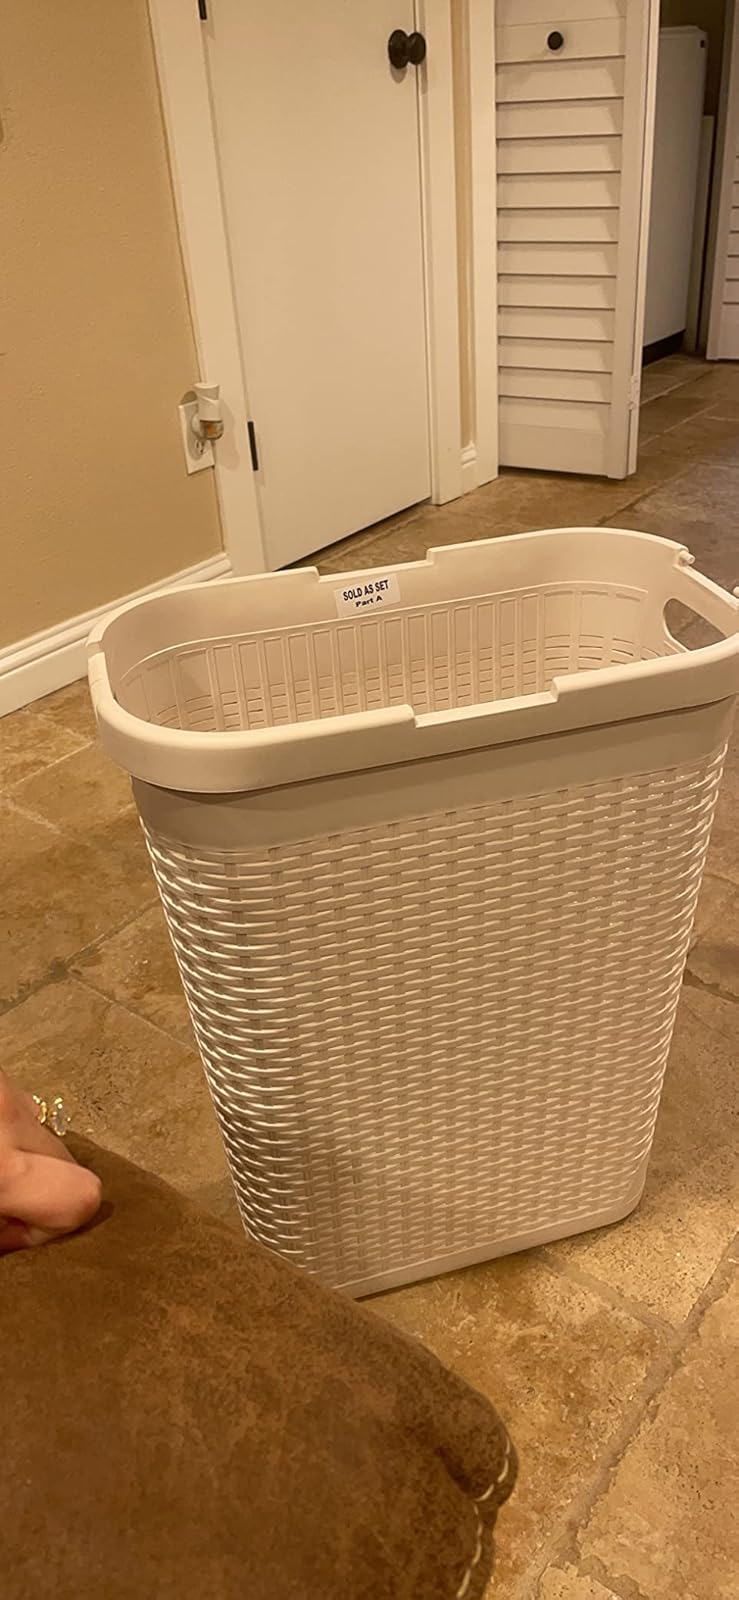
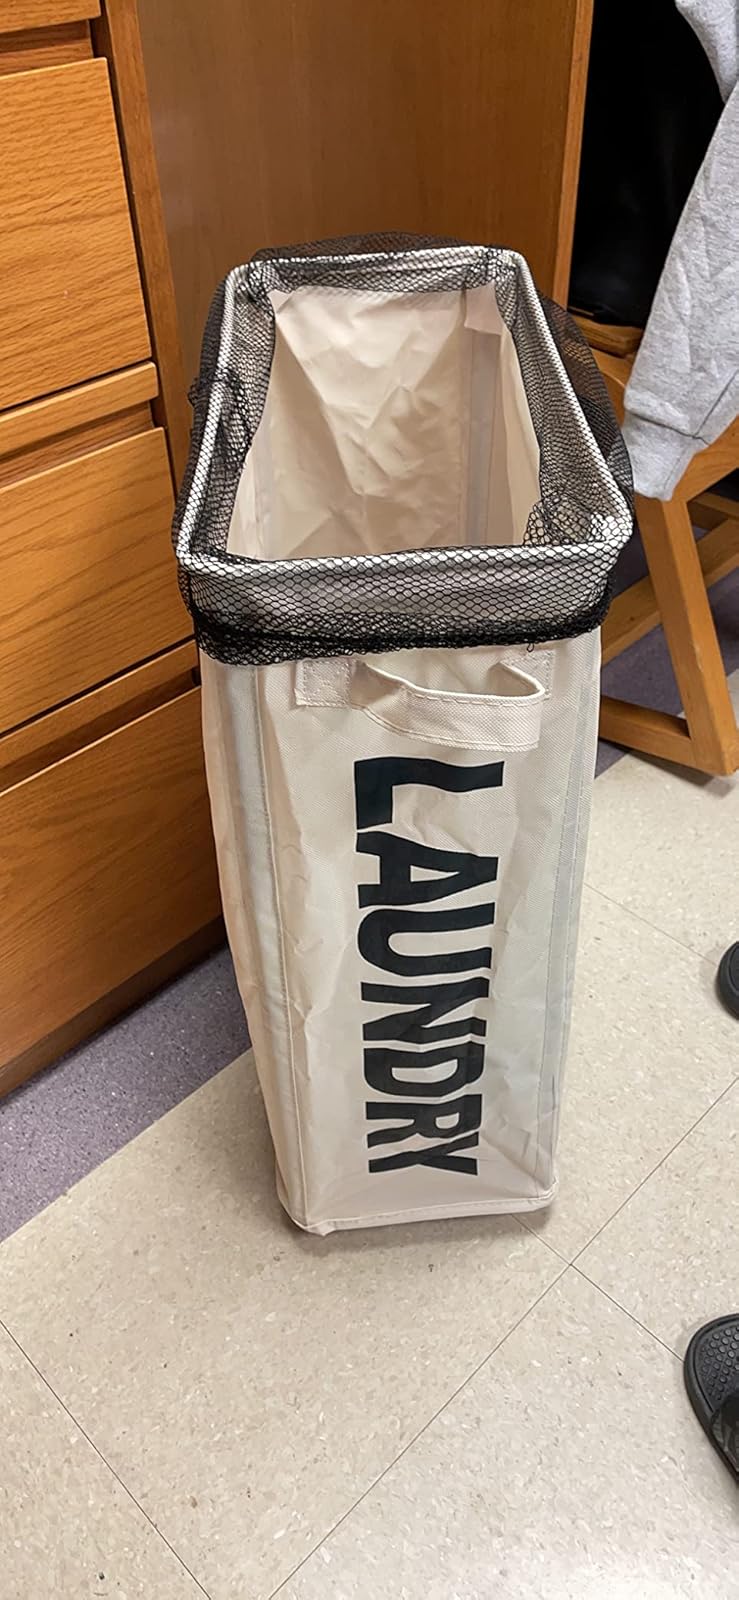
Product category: items_hamper
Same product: no